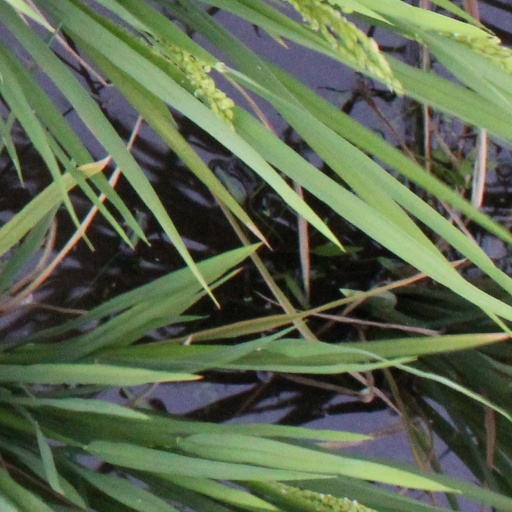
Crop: rice